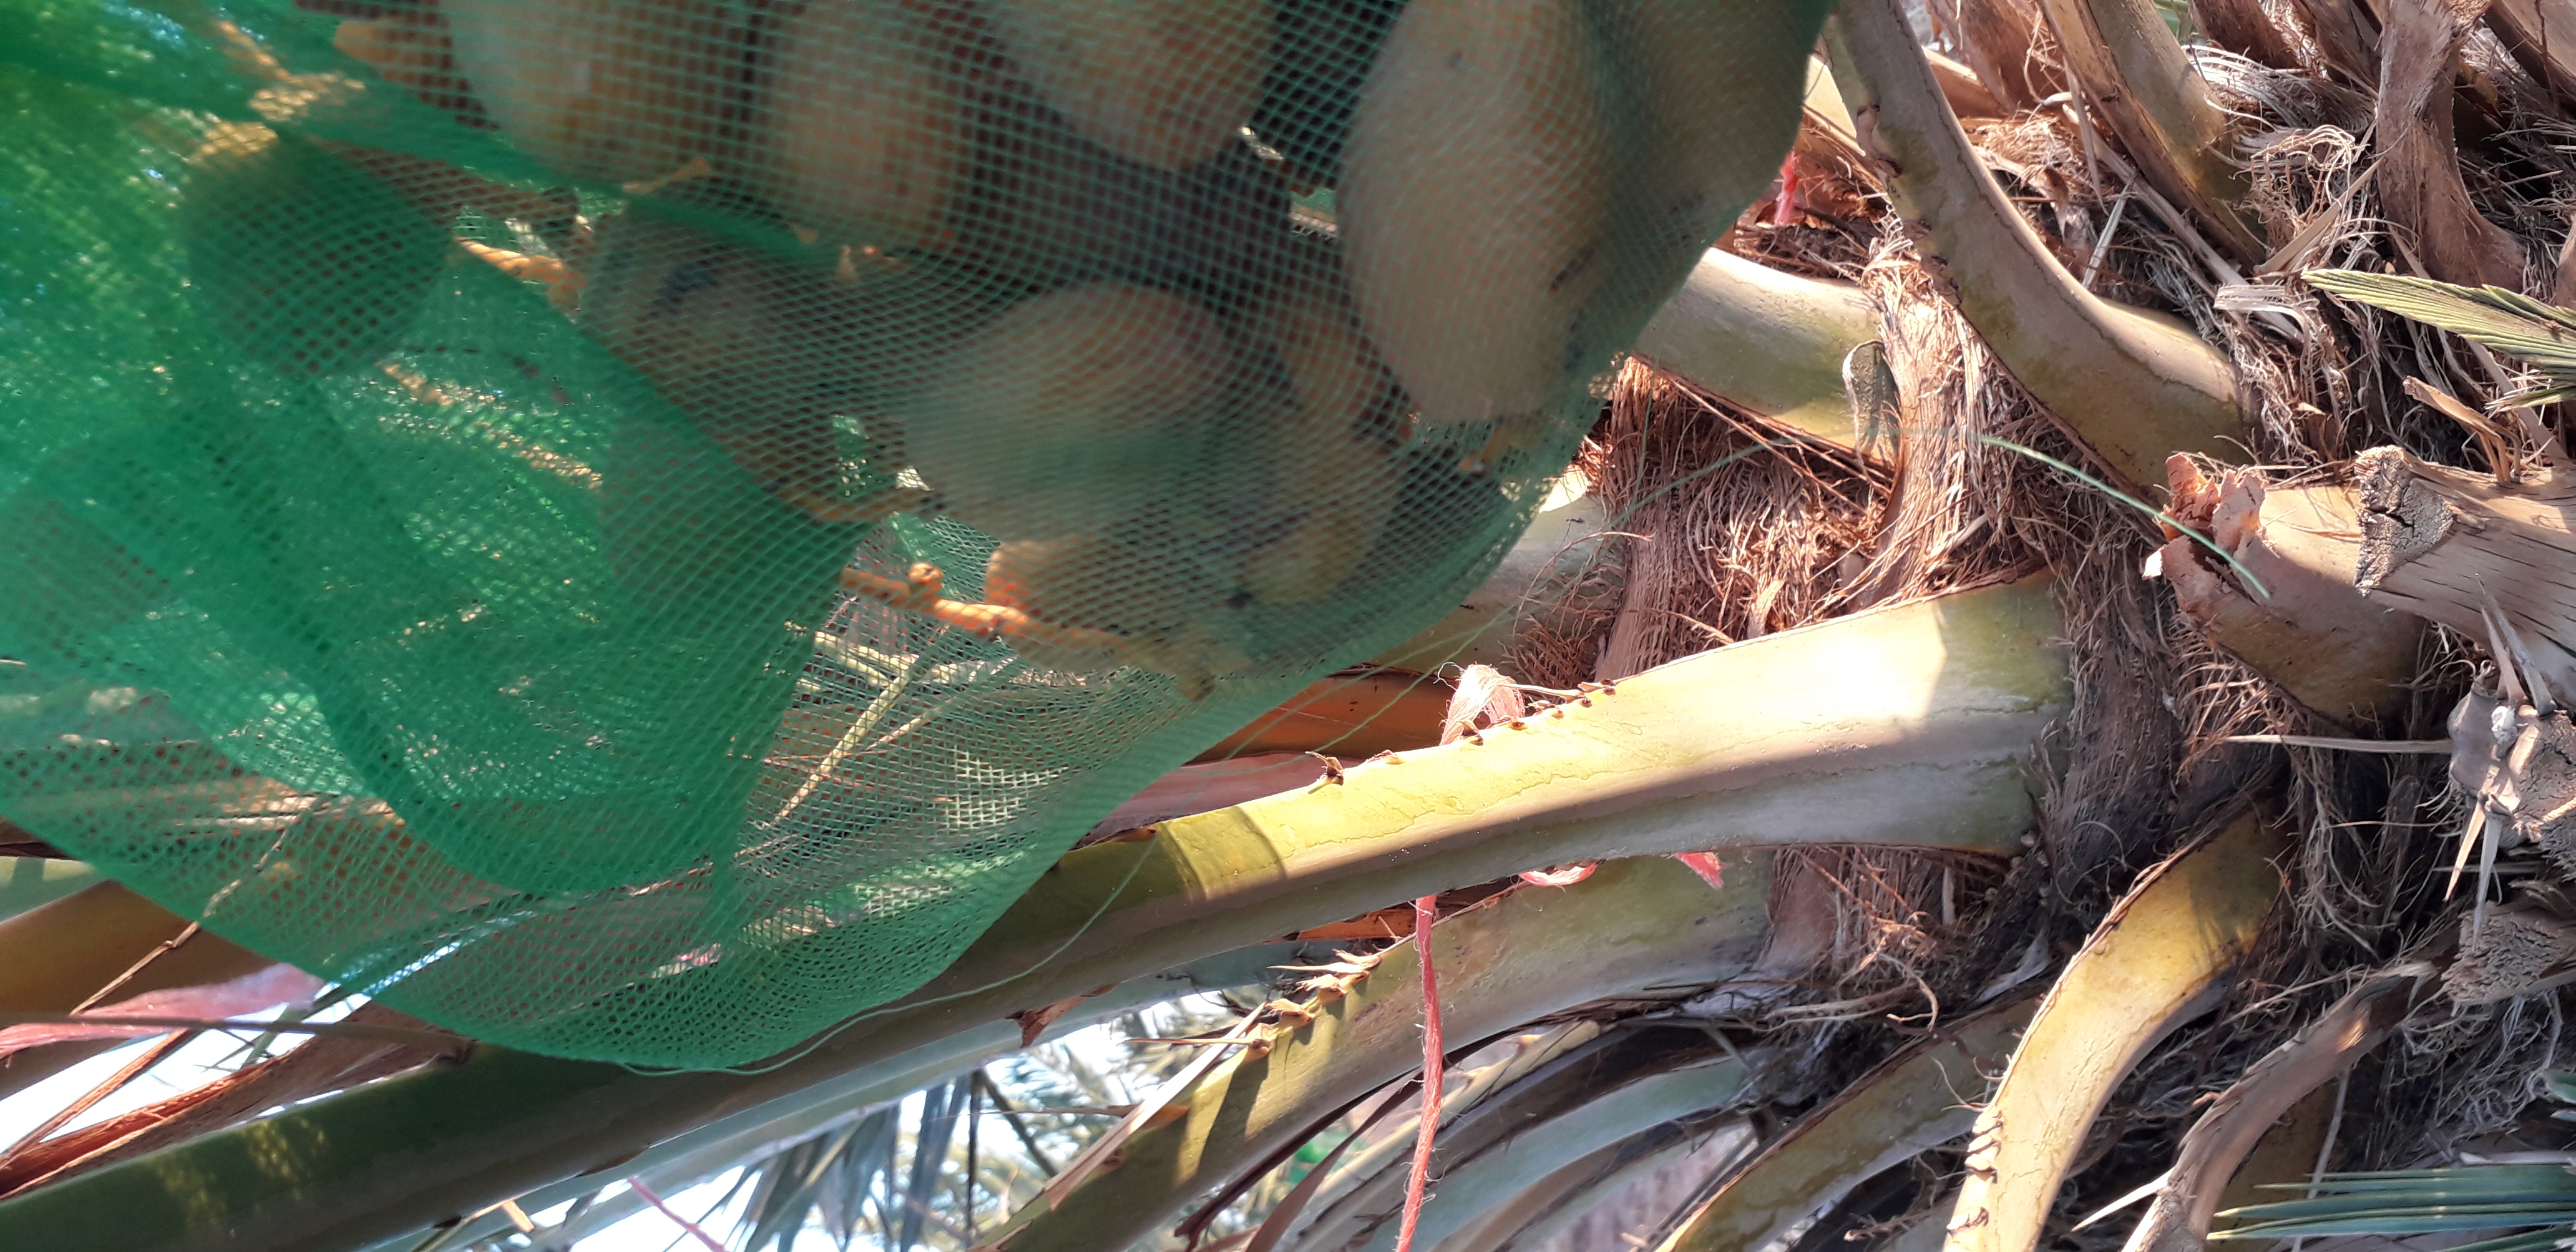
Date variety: Boumajhoul